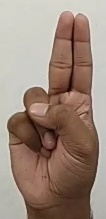
ASL sign: U